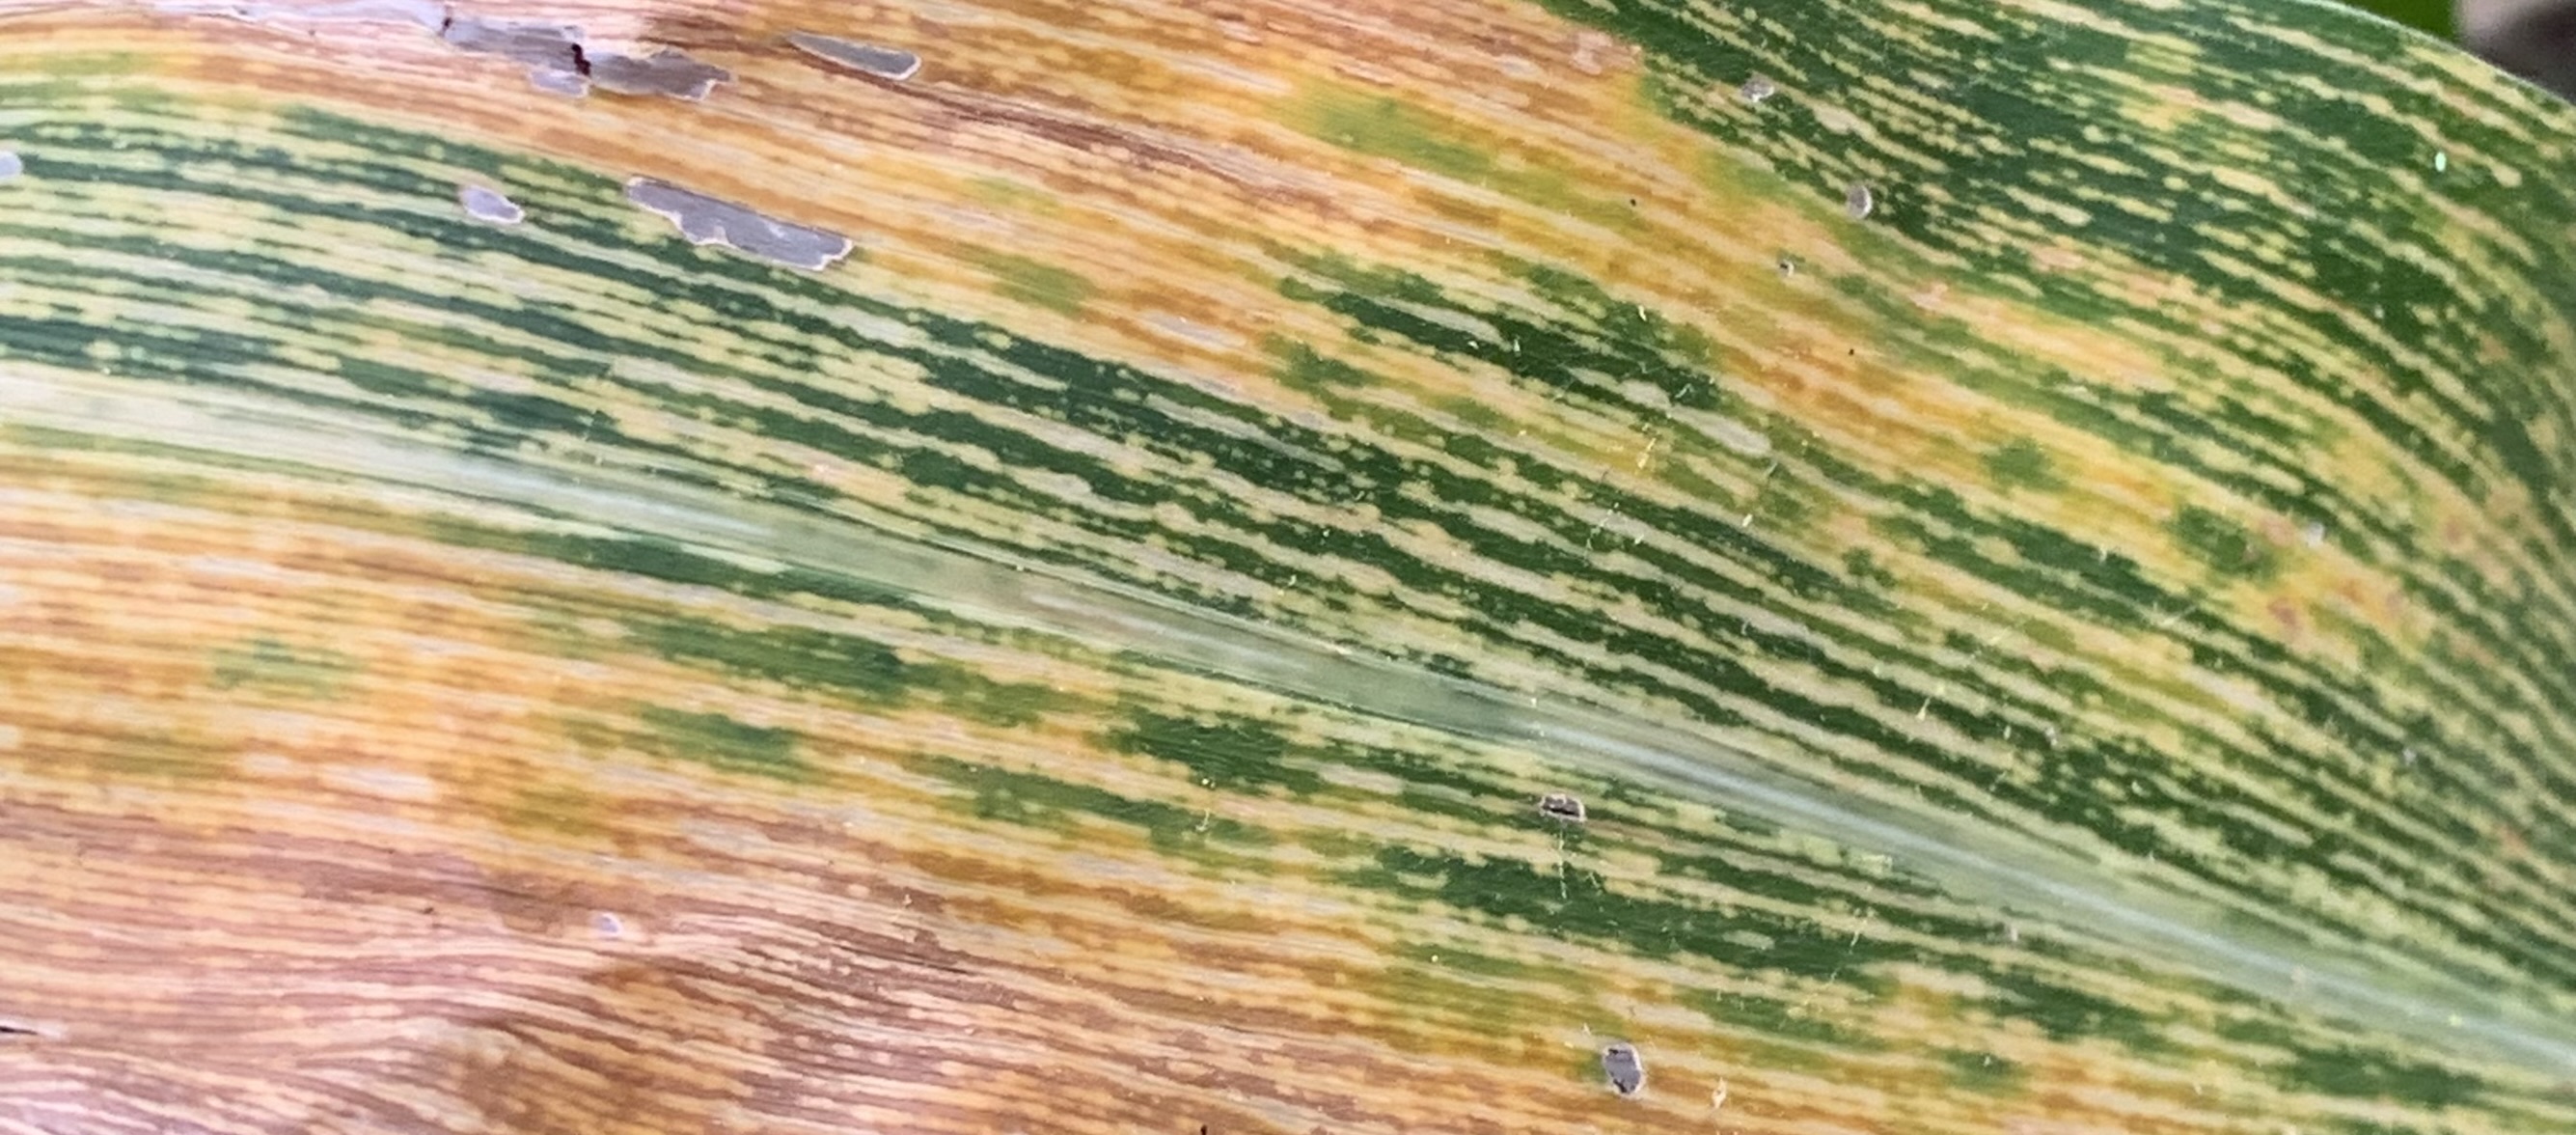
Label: MSV